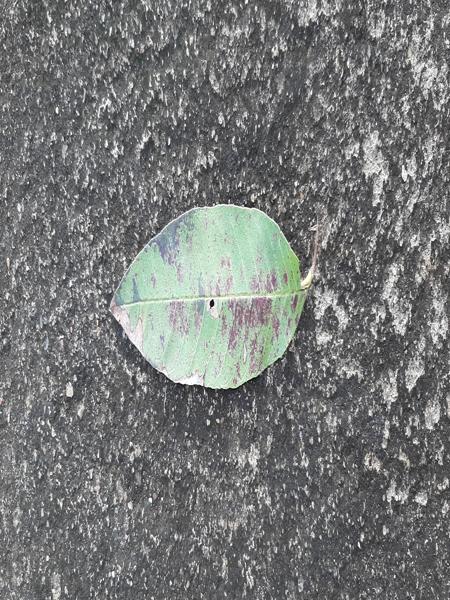
Plant: Guava